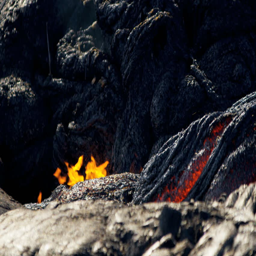
flames from fire pit and slow moving volcanic lava creating an environmental wilderness shot on red epic